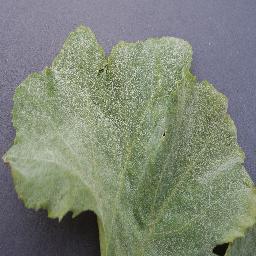
Label: Squash___Powdery_mildew